Denko

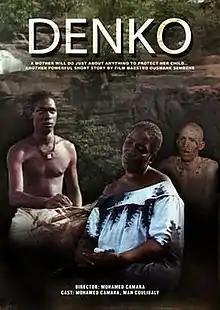

Denko is a 1993 short drama film directed by Guinean film maker Mohamed Camara. The story involves incest between a mother and son. The film won the Grand Prix at the Clermont-Ferrand International Short Film Festival, the award for Best Short film at the Fribourg International Film Festival and the Golden Danzante award at the Huesca Film Festival.